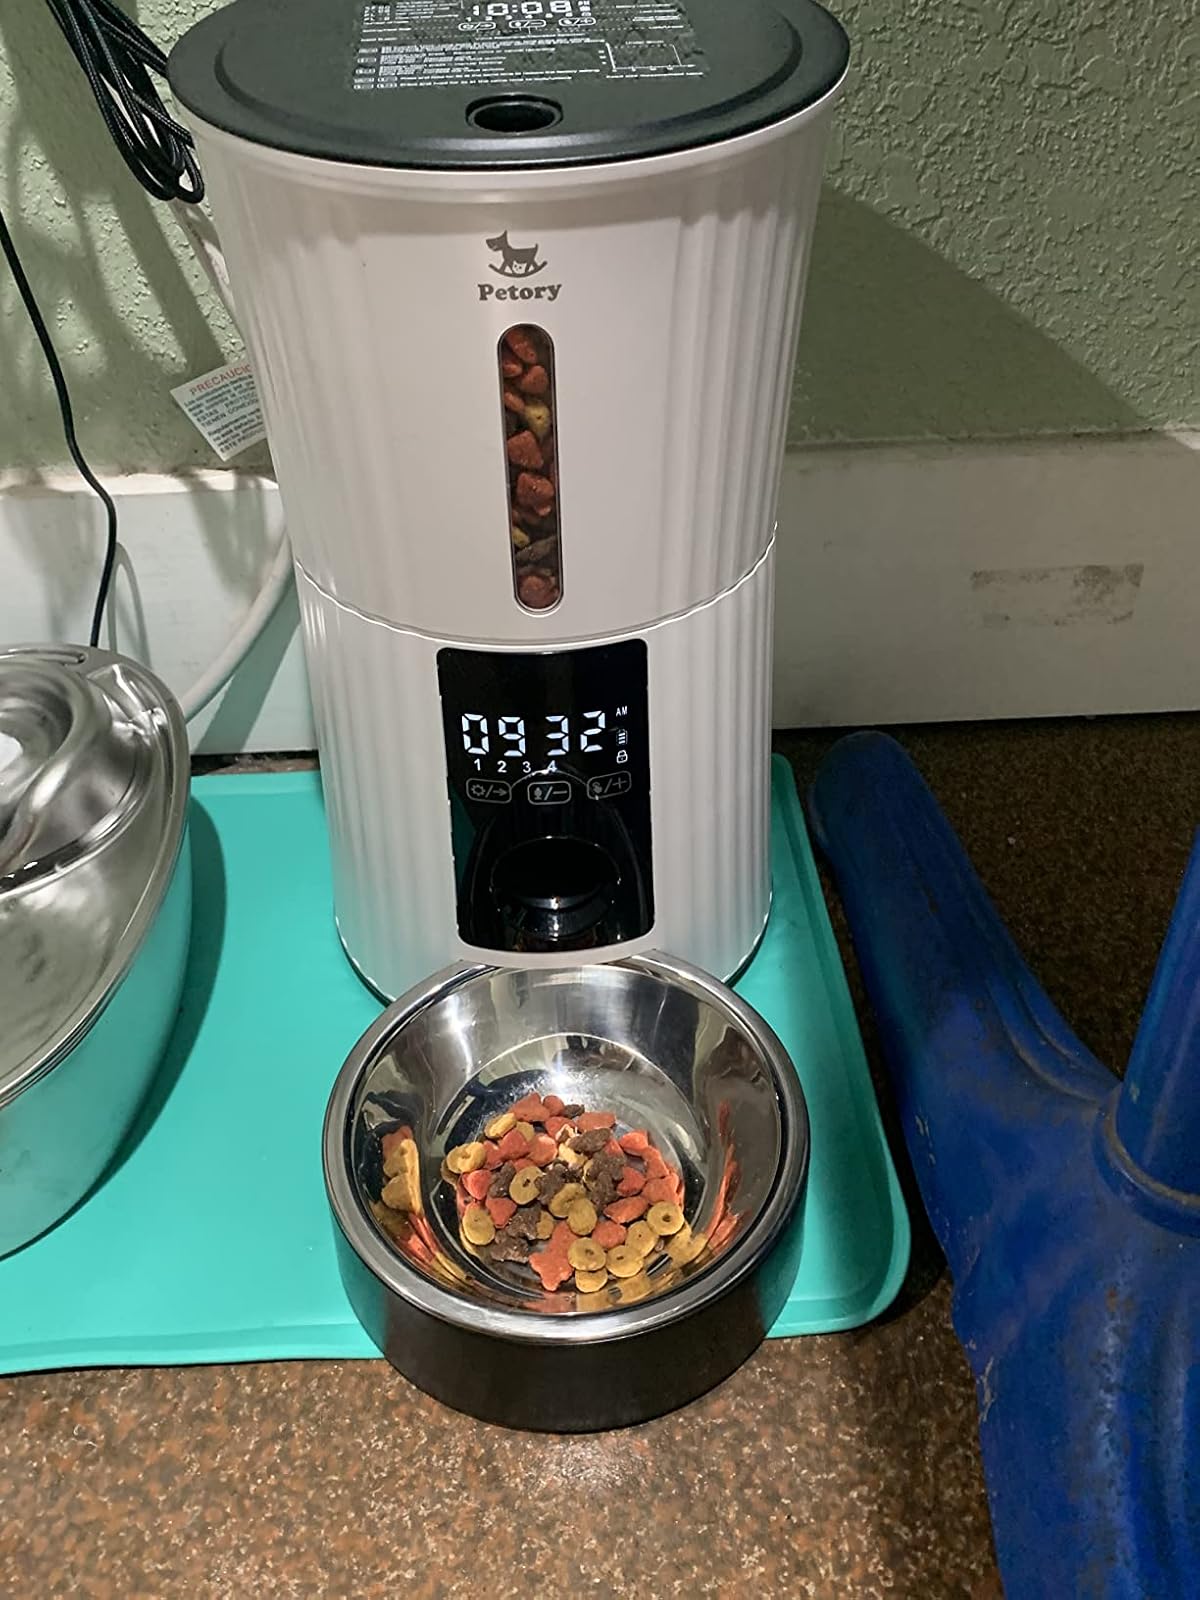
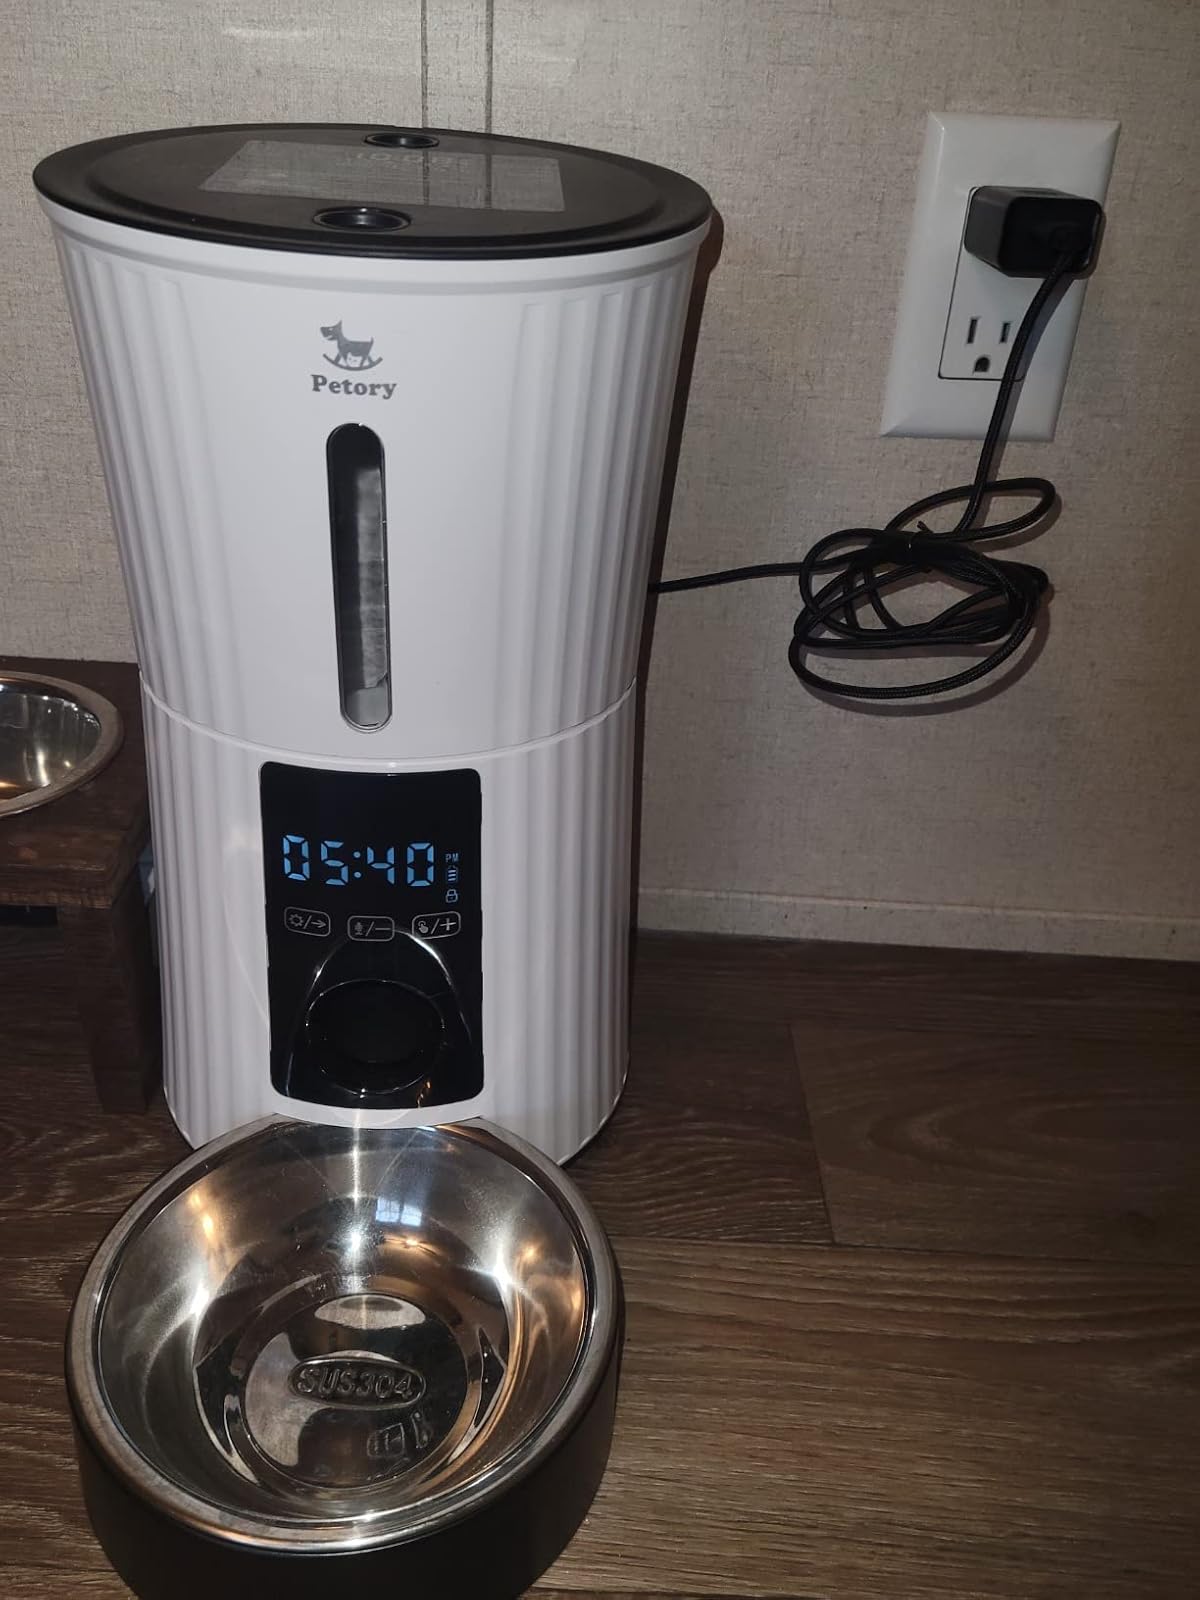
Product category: items_feeder
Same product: yes